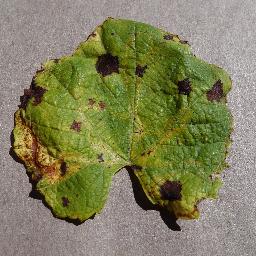
Label: Grape___Leaf_blight_(Isariopsis_Leaf_Spot)